Eptingen

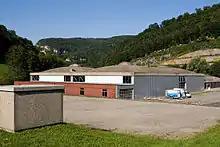
Eptinger mineral water plant

, Eptingen had an unemployment rate of 2.2%. , there were 76 people employed in the primary economic sector and about 28 businesses involved in this sector. 40 people were employed in the secondary sector and there were 10 businesses in this sector. 174 people were employed in the tertiary sector, with 16 businesses in this sector. There were 292 residents of the municipality who were employed in some capacity, of which females made up 37.7% of the workforce.